Chairman of the Joint Chiefs of Staff

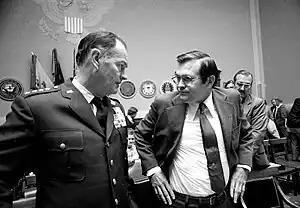
JCS chairman General George Scratchley Brown with Secretary of Defense Donald Rumsfeld during testimony before the Senate Armed Services Committee on January 15, 1976.

The principal deputy to the chairman is the vice chairman of the Joint Chiefs of Staff (VCJCS), another four-star general or admiral, who, among many duties, chairs the Joint Requirements Oversight Council (JROC).